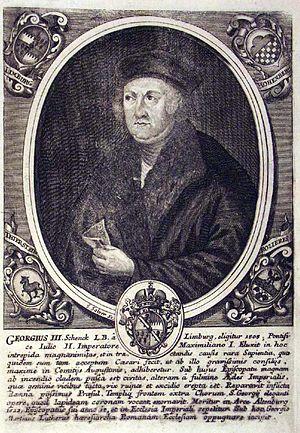
Georg III. Schenk von Limpurg est prince-évêque de Bamberg de 1505 à sa mort.